Bhubaneswar

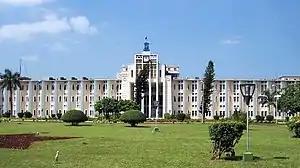
A wide four storied building with landscaped lawn and garden in the foreground

Bhubaneswar has a tropical savanna climate, designated "Aw" under the Köppen climate classification. Temperatures in Bhubaneswar usually range from . It experiences five primary seasons: winter (December to January), when temperatures can drop to ; spring (February); summer (March to May), when temperatures can reach or higher; monsoon (June to October); and post-monsoon (November). The annual mean temperature is ; monthly mean temperatures are . Summers (March to June) are hot and humid, with temperatures in the low 30s C; during dry spells, maximum temperatures often exceed in May and June. Winter lasts for only about ten weeks, with seasonal lows dipping to in December and January. May is the hottest month, when daily temperatures range from . January, the coldest month, has temperatures varying from . The highest and lowest temperatures ever recorded in Bhubaneswar are on 5 June 2012 and on 30 December 2018. The official weather station for the city is the Biju Patnaik Airport. Weather records here date back to 1 July 1948.